2018 Beach Soccer Africa Cup of Nations

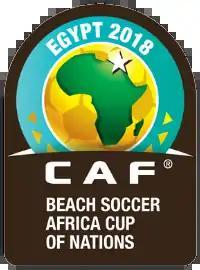

The 2018 Africa Beach Soccer Cup of Nations was the third edition of the Africa Beach Soccer Cup of Nations (BSAFCON), the premier beach soccer championship in Africa contested by men's national teams who are members of the Confederation of African Football (CAF). Originally organised by Beach Soccer Worldwide (BSWW) under the title "FIFA Beach Soccer World Cup CAF qualifier" (informally known as CAF Beach Soccer Championship), in 2015, CAF became organisers and began using the BSAFCON title to which the competition was officially renamed the next year. Overall, this was the 9th edition of the event.